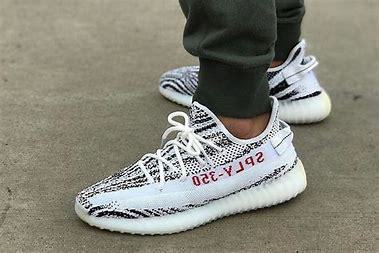
Brand: Adidas
Model: Yeezy Boost 350